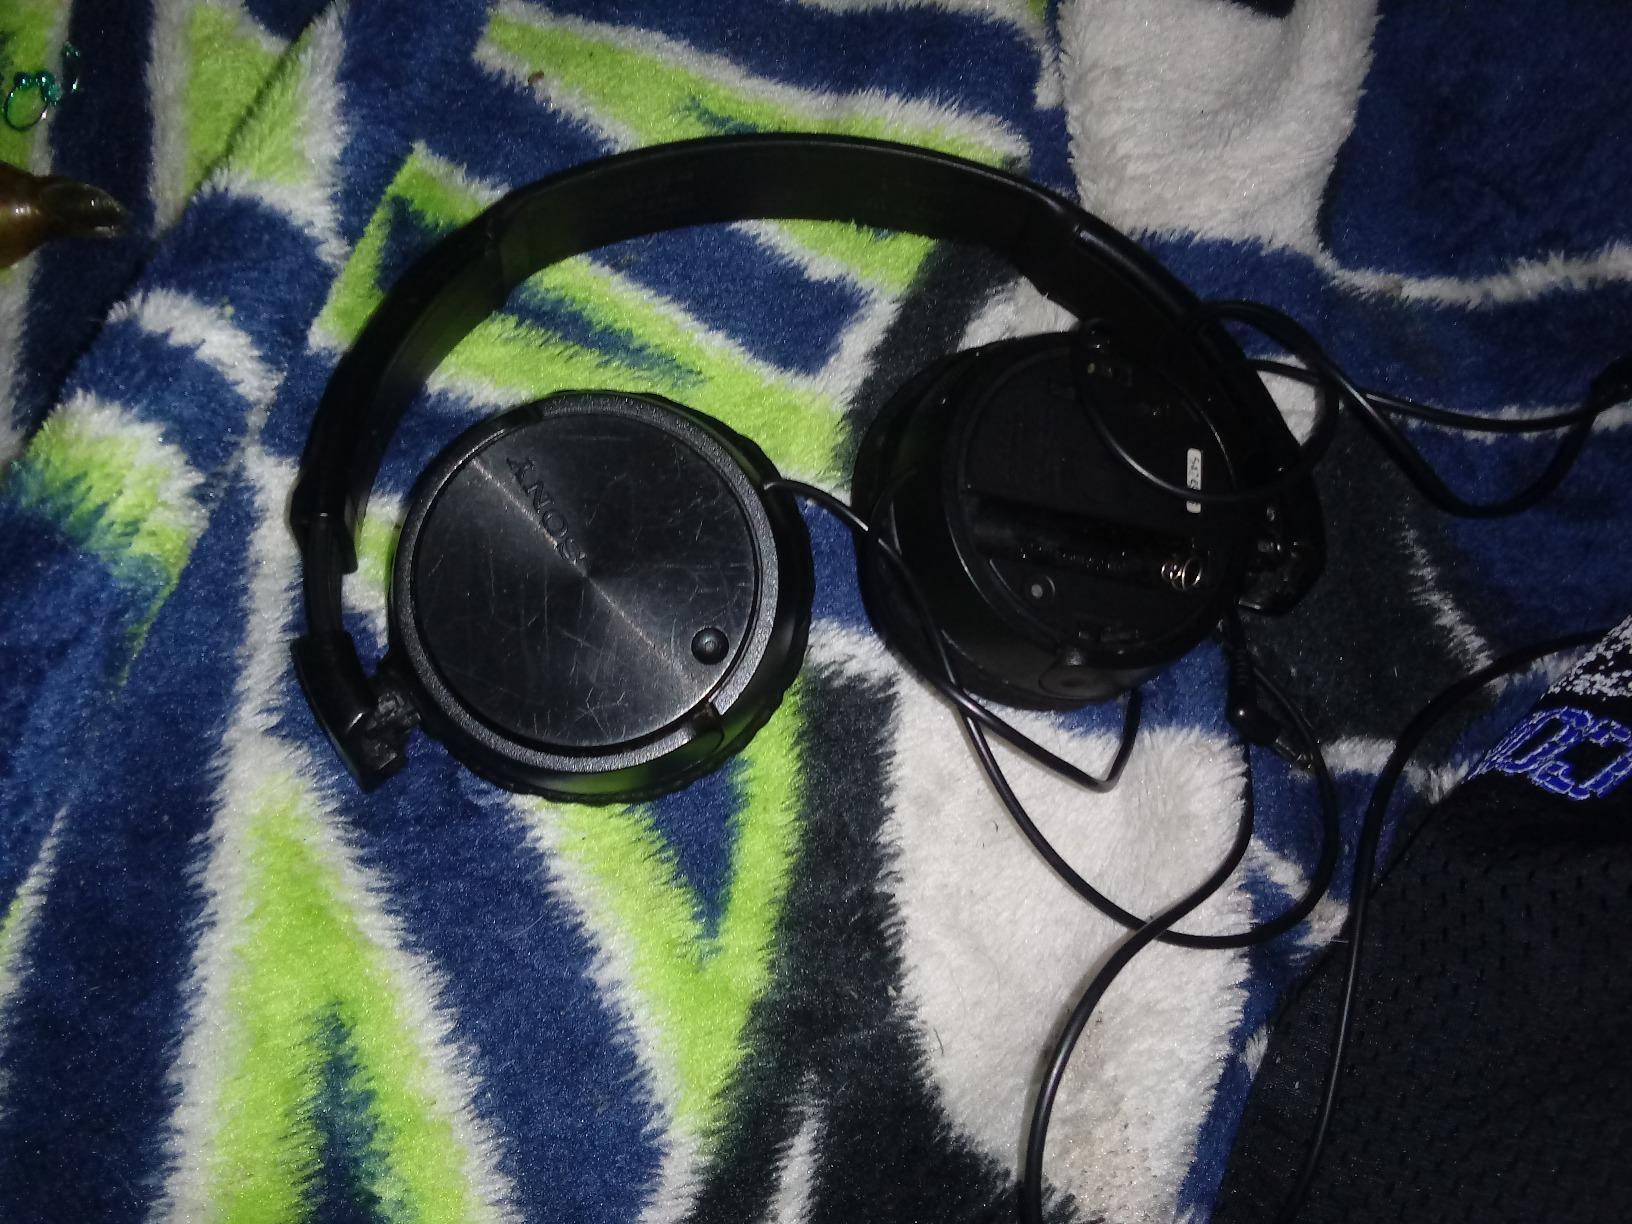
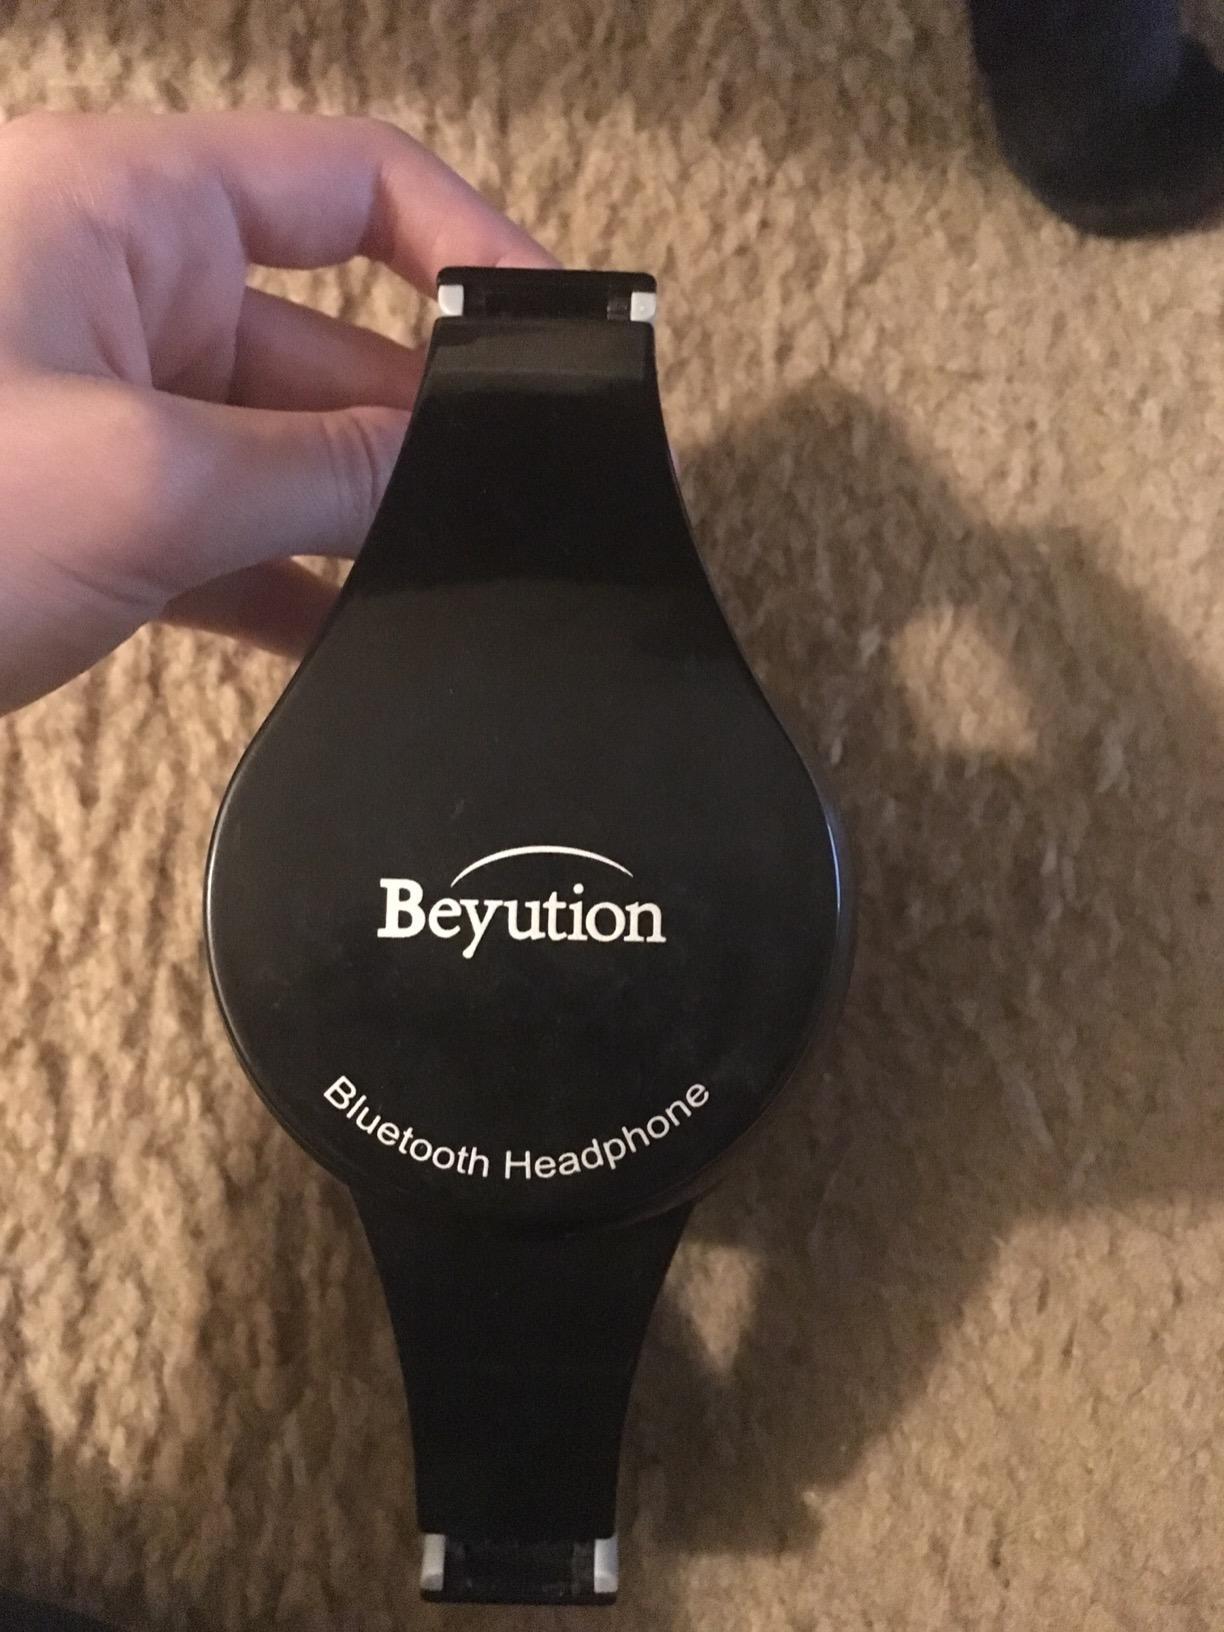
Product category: headphones
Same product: no